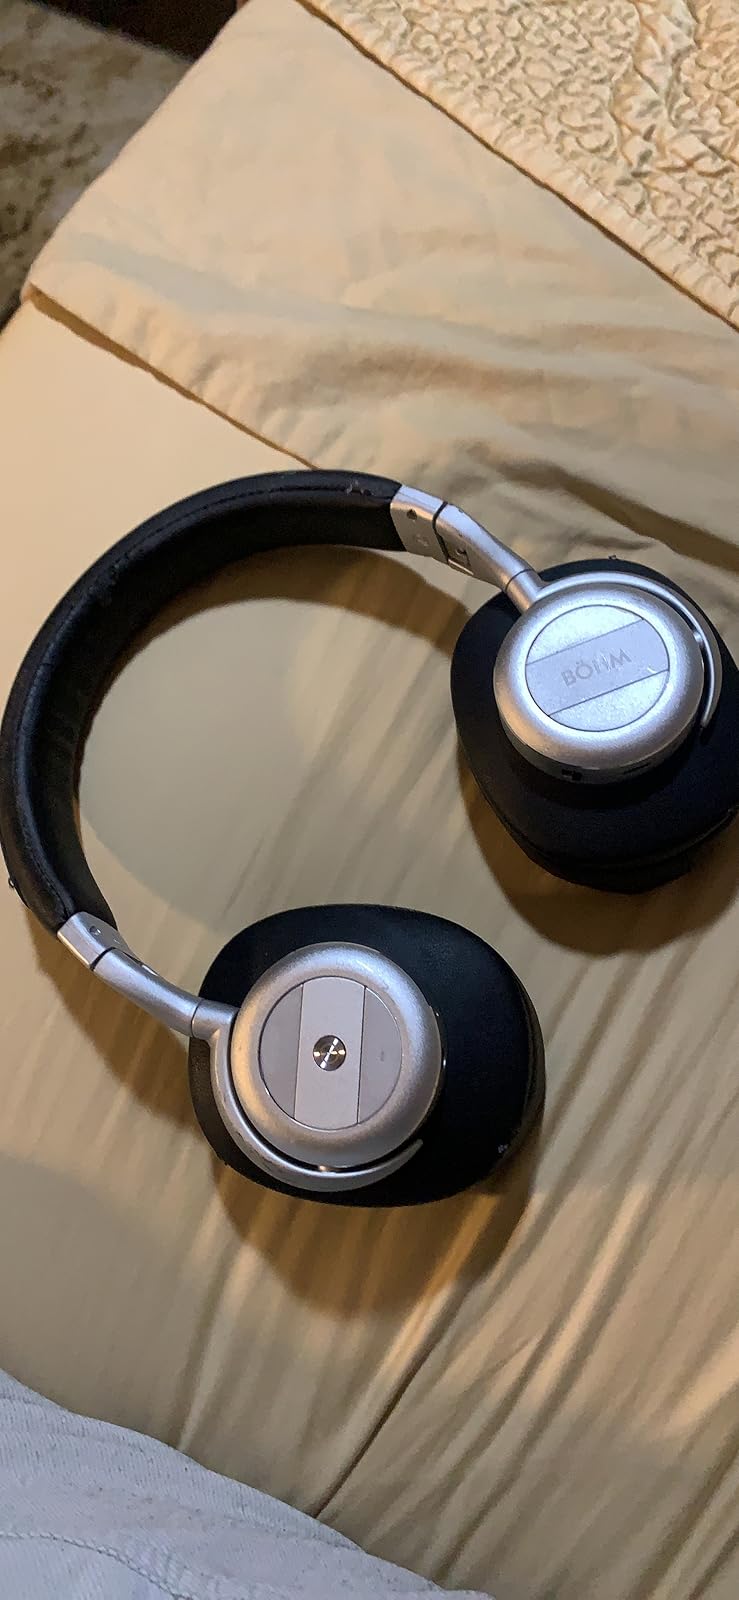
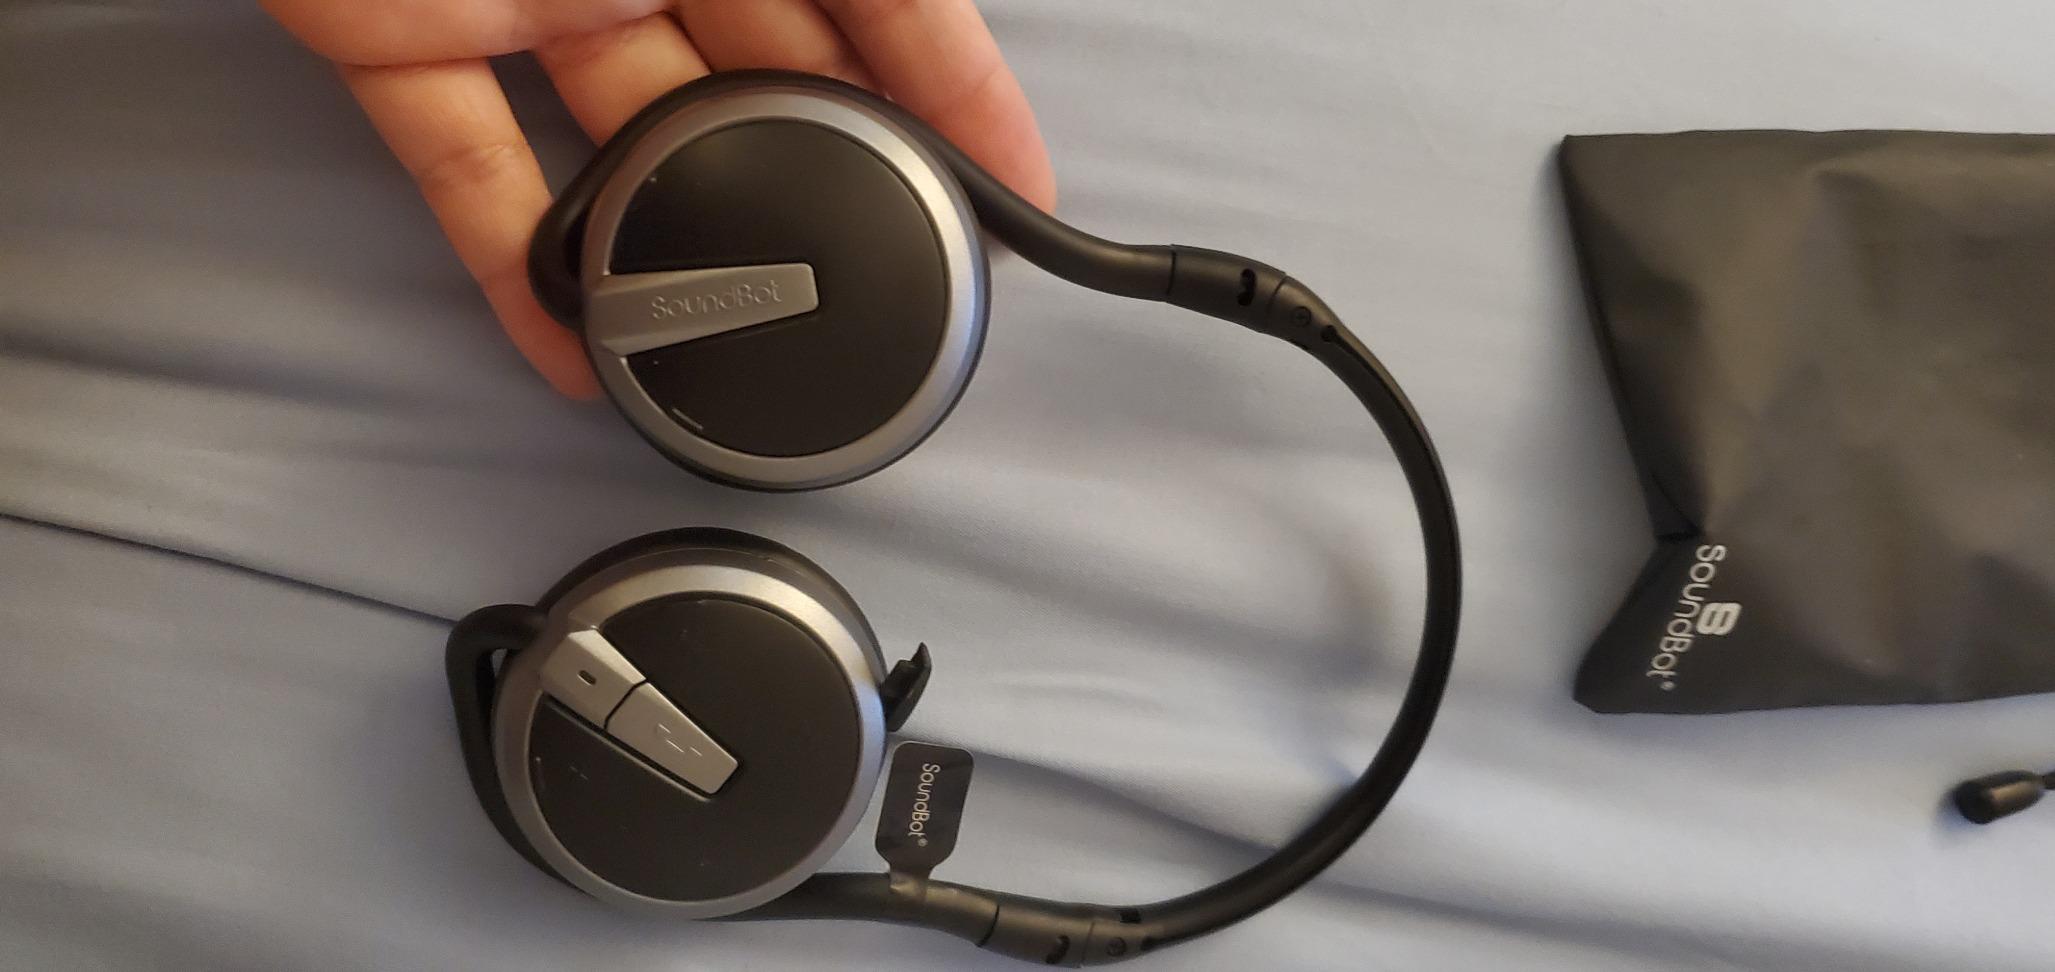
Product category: headphones
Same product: no